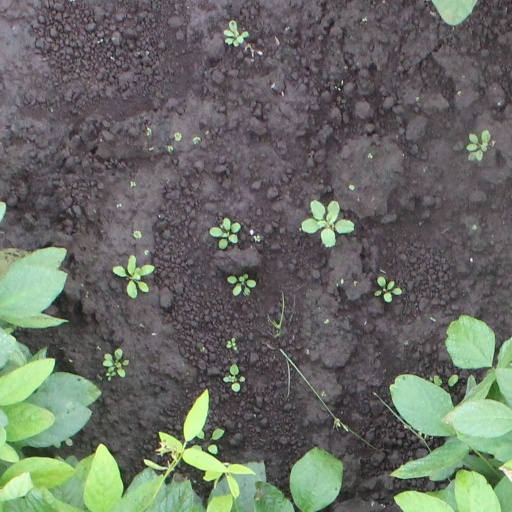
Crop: soybean